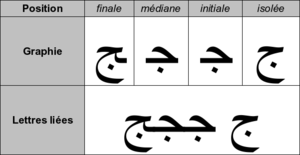
Les ligatures de l'alphabet arabe sont les variations que les lettres et groupes de lettres de ce système d'écriture peuvent subir régulièrement, en fonction des lettres qui les entourent dans l'écriture.
En linguistique, l'expression variante contextuelle ou variante combinatoire peut désigner trois concepts :